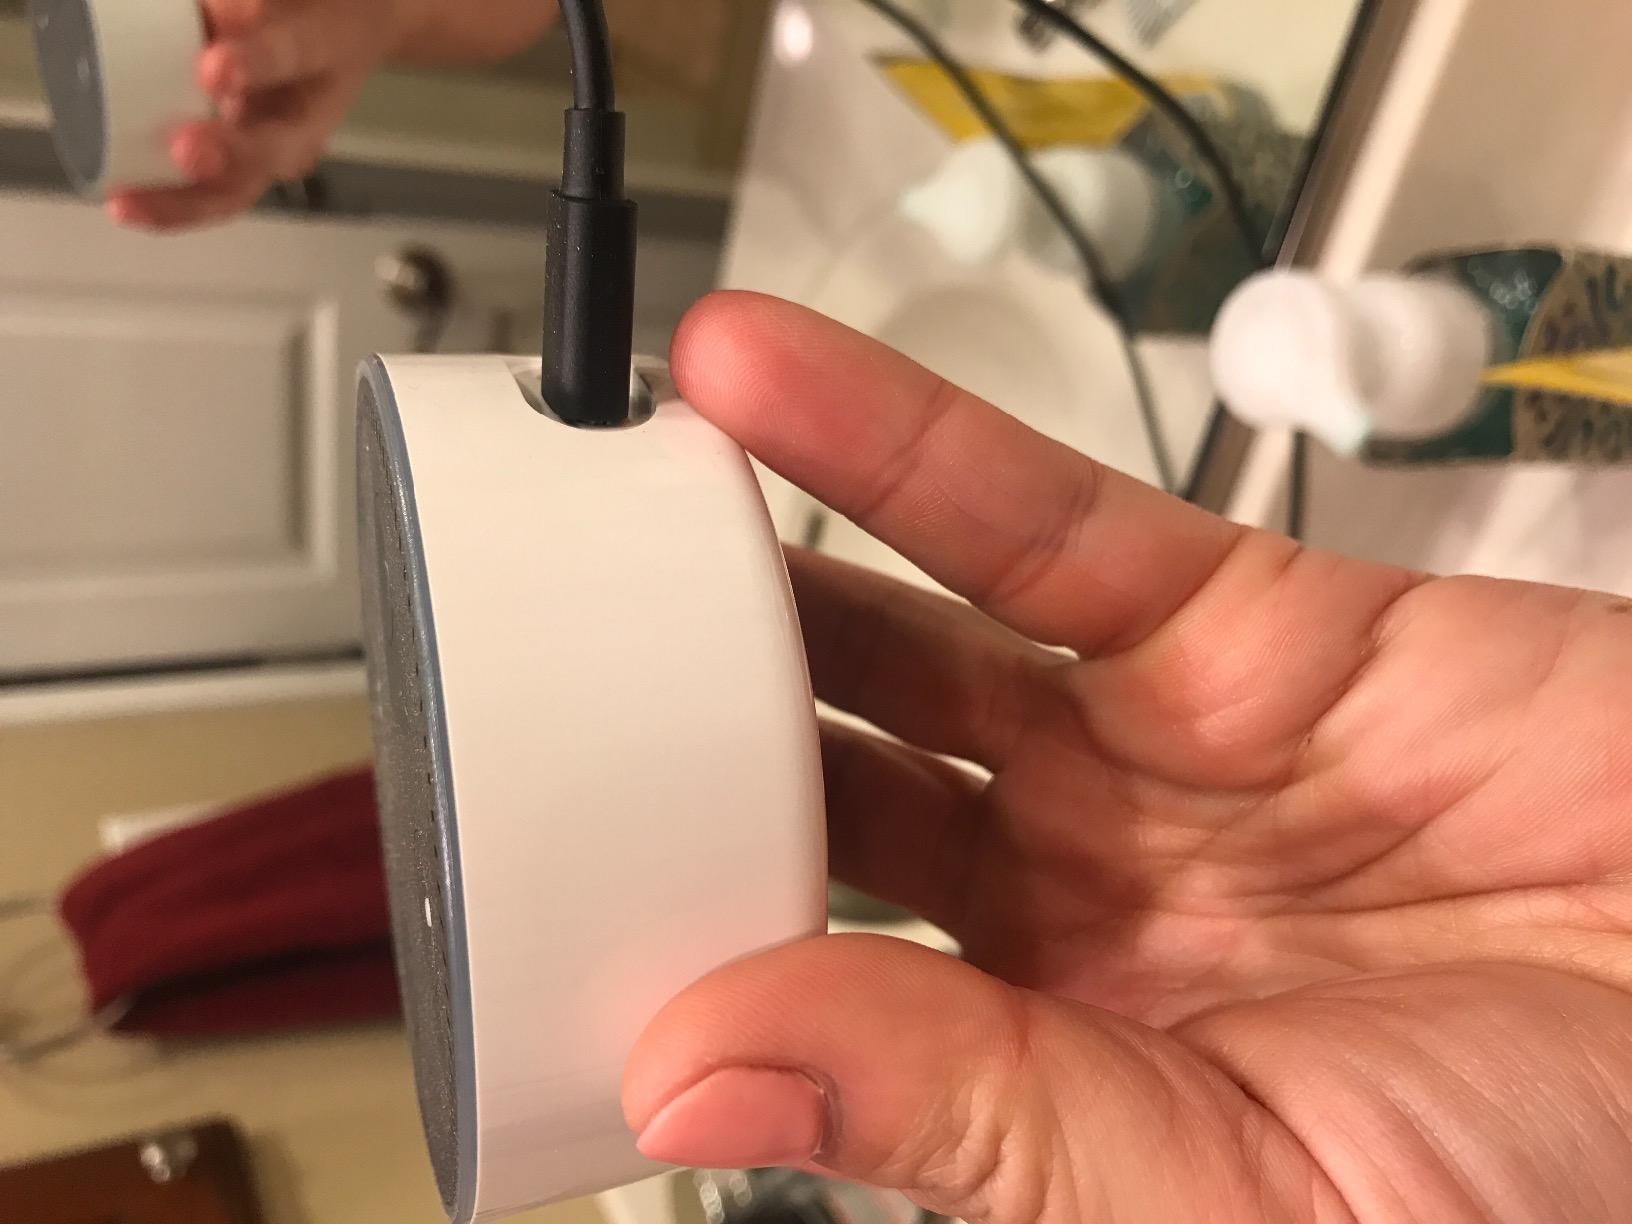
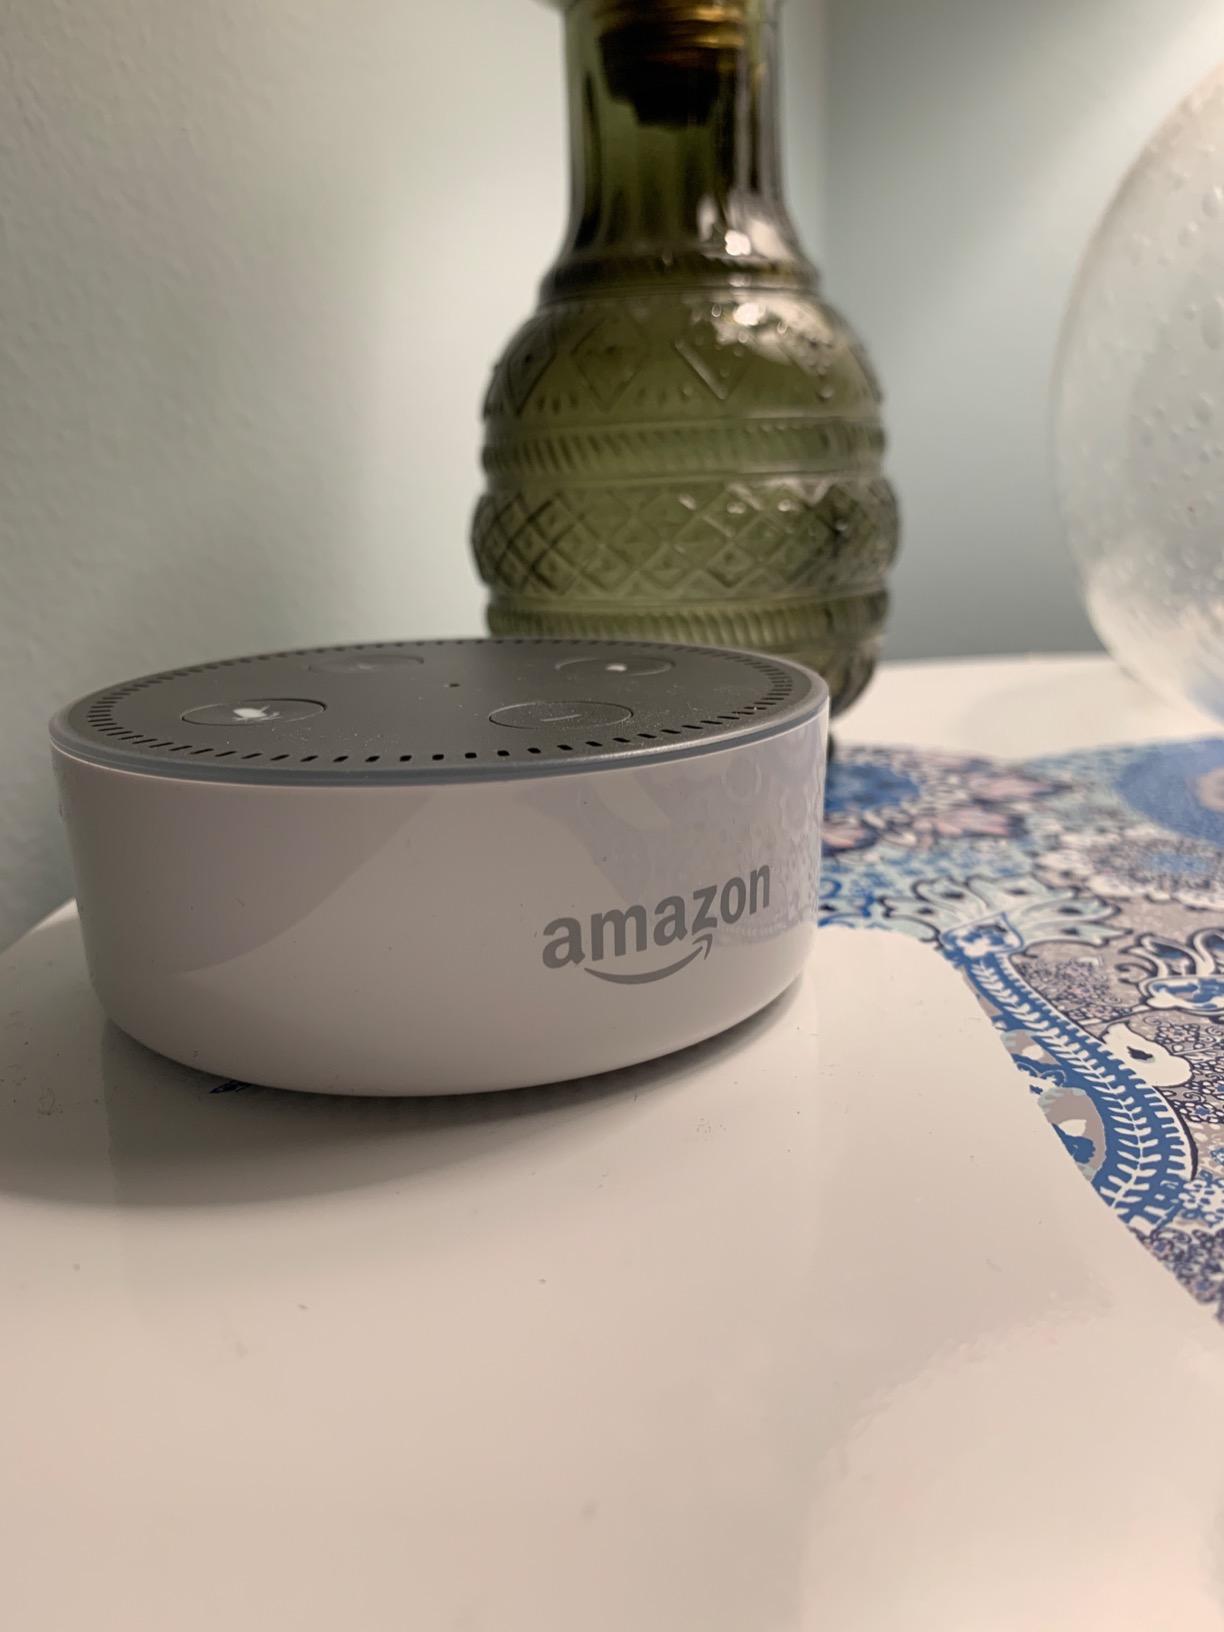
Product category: speaker
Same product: yes